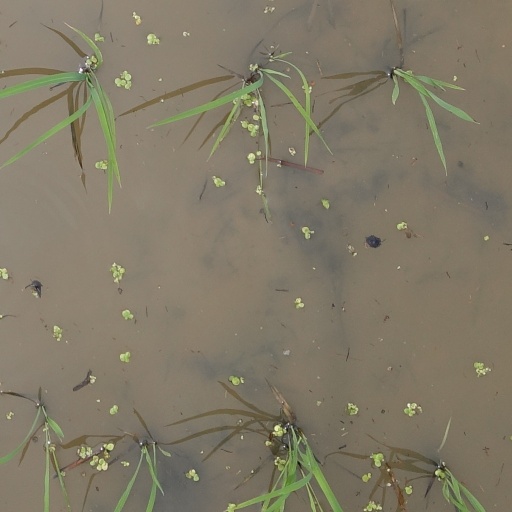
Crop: rice